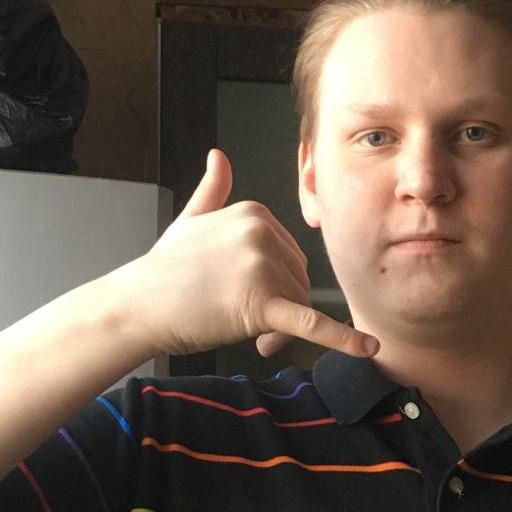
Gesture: call